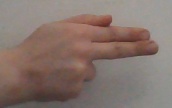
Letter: ghain